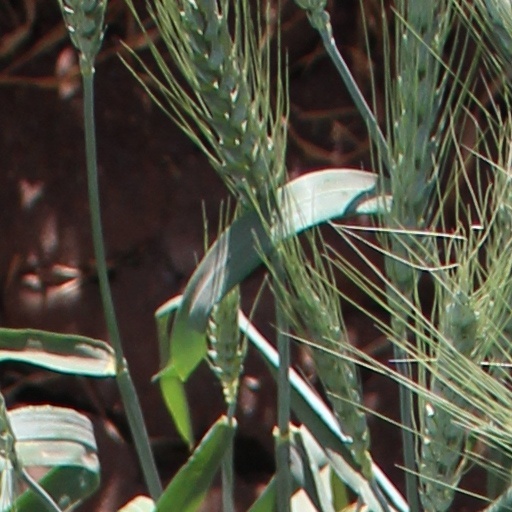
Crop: wheat